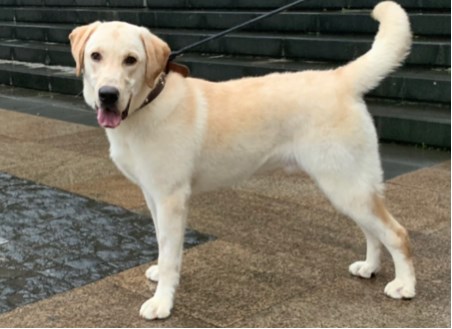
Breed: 3580-n000122-Labrador_retriever